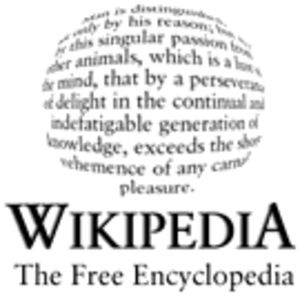
Le logo de Wikipédia, l'encyclopédie libre sur Internet, est une sphère construite à partir de pièces de puzzle.